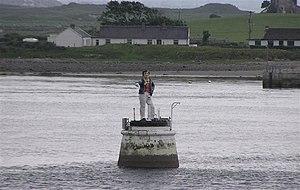
Le phare d'Oyster Island est un phare situé sur l'île du nom de Oyster Island proche de Rosses Point en baie de Sligo dans le Comté de Sligo. Il est géré par les Commissioners of Irish Lights.